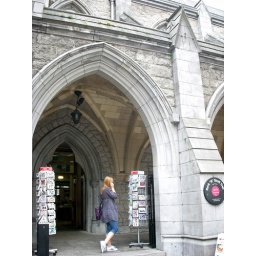
Me outside the tourist office making a call to my boyfriend back home in Sweden.